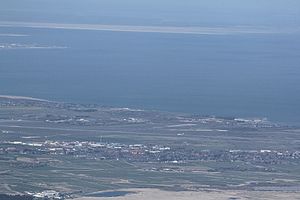
Tinnum
Tinnum (Luftfoto, 2012)
Tinnum eller Tinem er en landsby beliggende centralt på den nordfrisiske ø Sild mellem Silds hovedby Vesterland og Kejtum i det nordvestlige Sydslesvig. Administrativt hører landsbyen under Sild Kommune i Nordfrislands kreds i den tyske delstat Slesvig-Holsten. I den danske tid indtil 1864 hørte landsbyen under Kejtum Sogn.